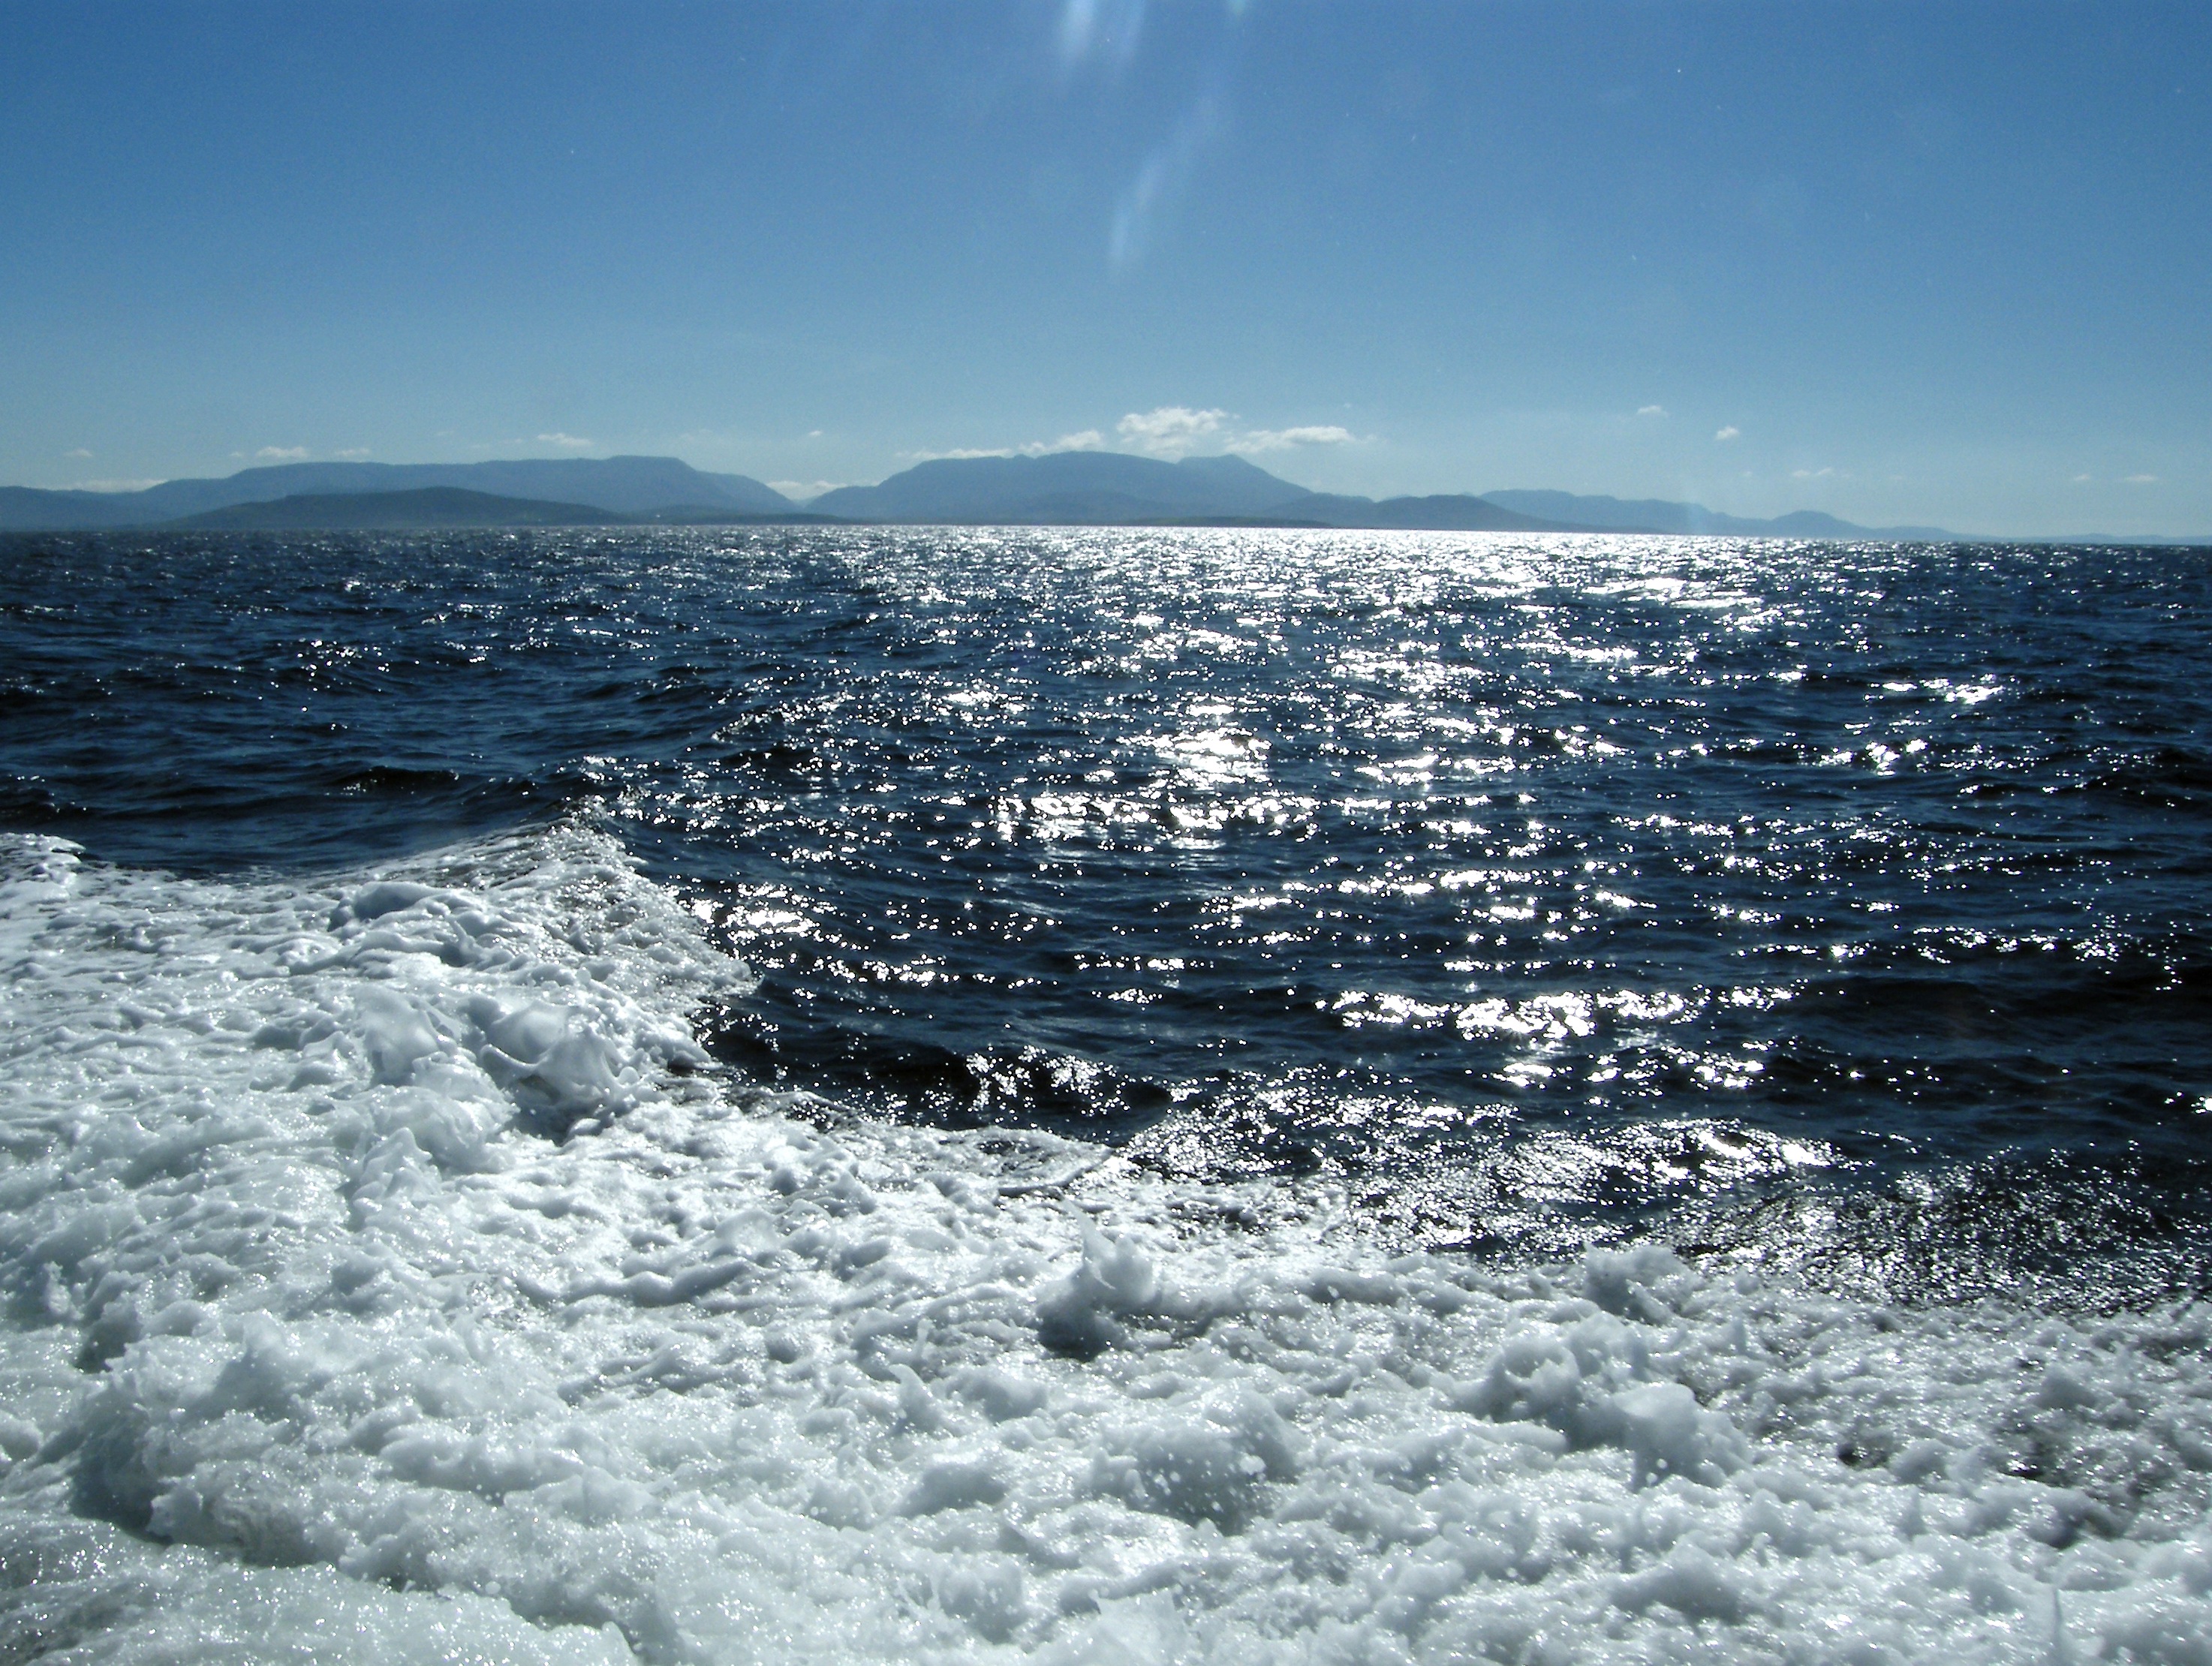
sea, coast, water, ocean, horizon, snow, winter, cloud, shore, wave, ice, reflection, weather, arctic, body of water, waves, sparkling, ireland, freezing, arctic ocean, glittering, wind wave